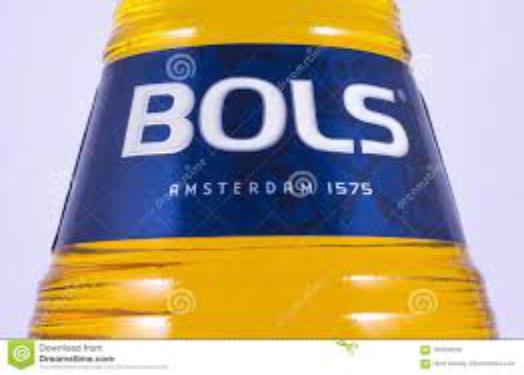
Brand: Bols
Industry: Necessities